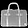
Label: Bag